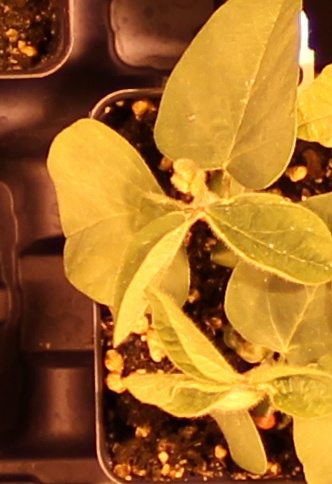
Label: Soybean